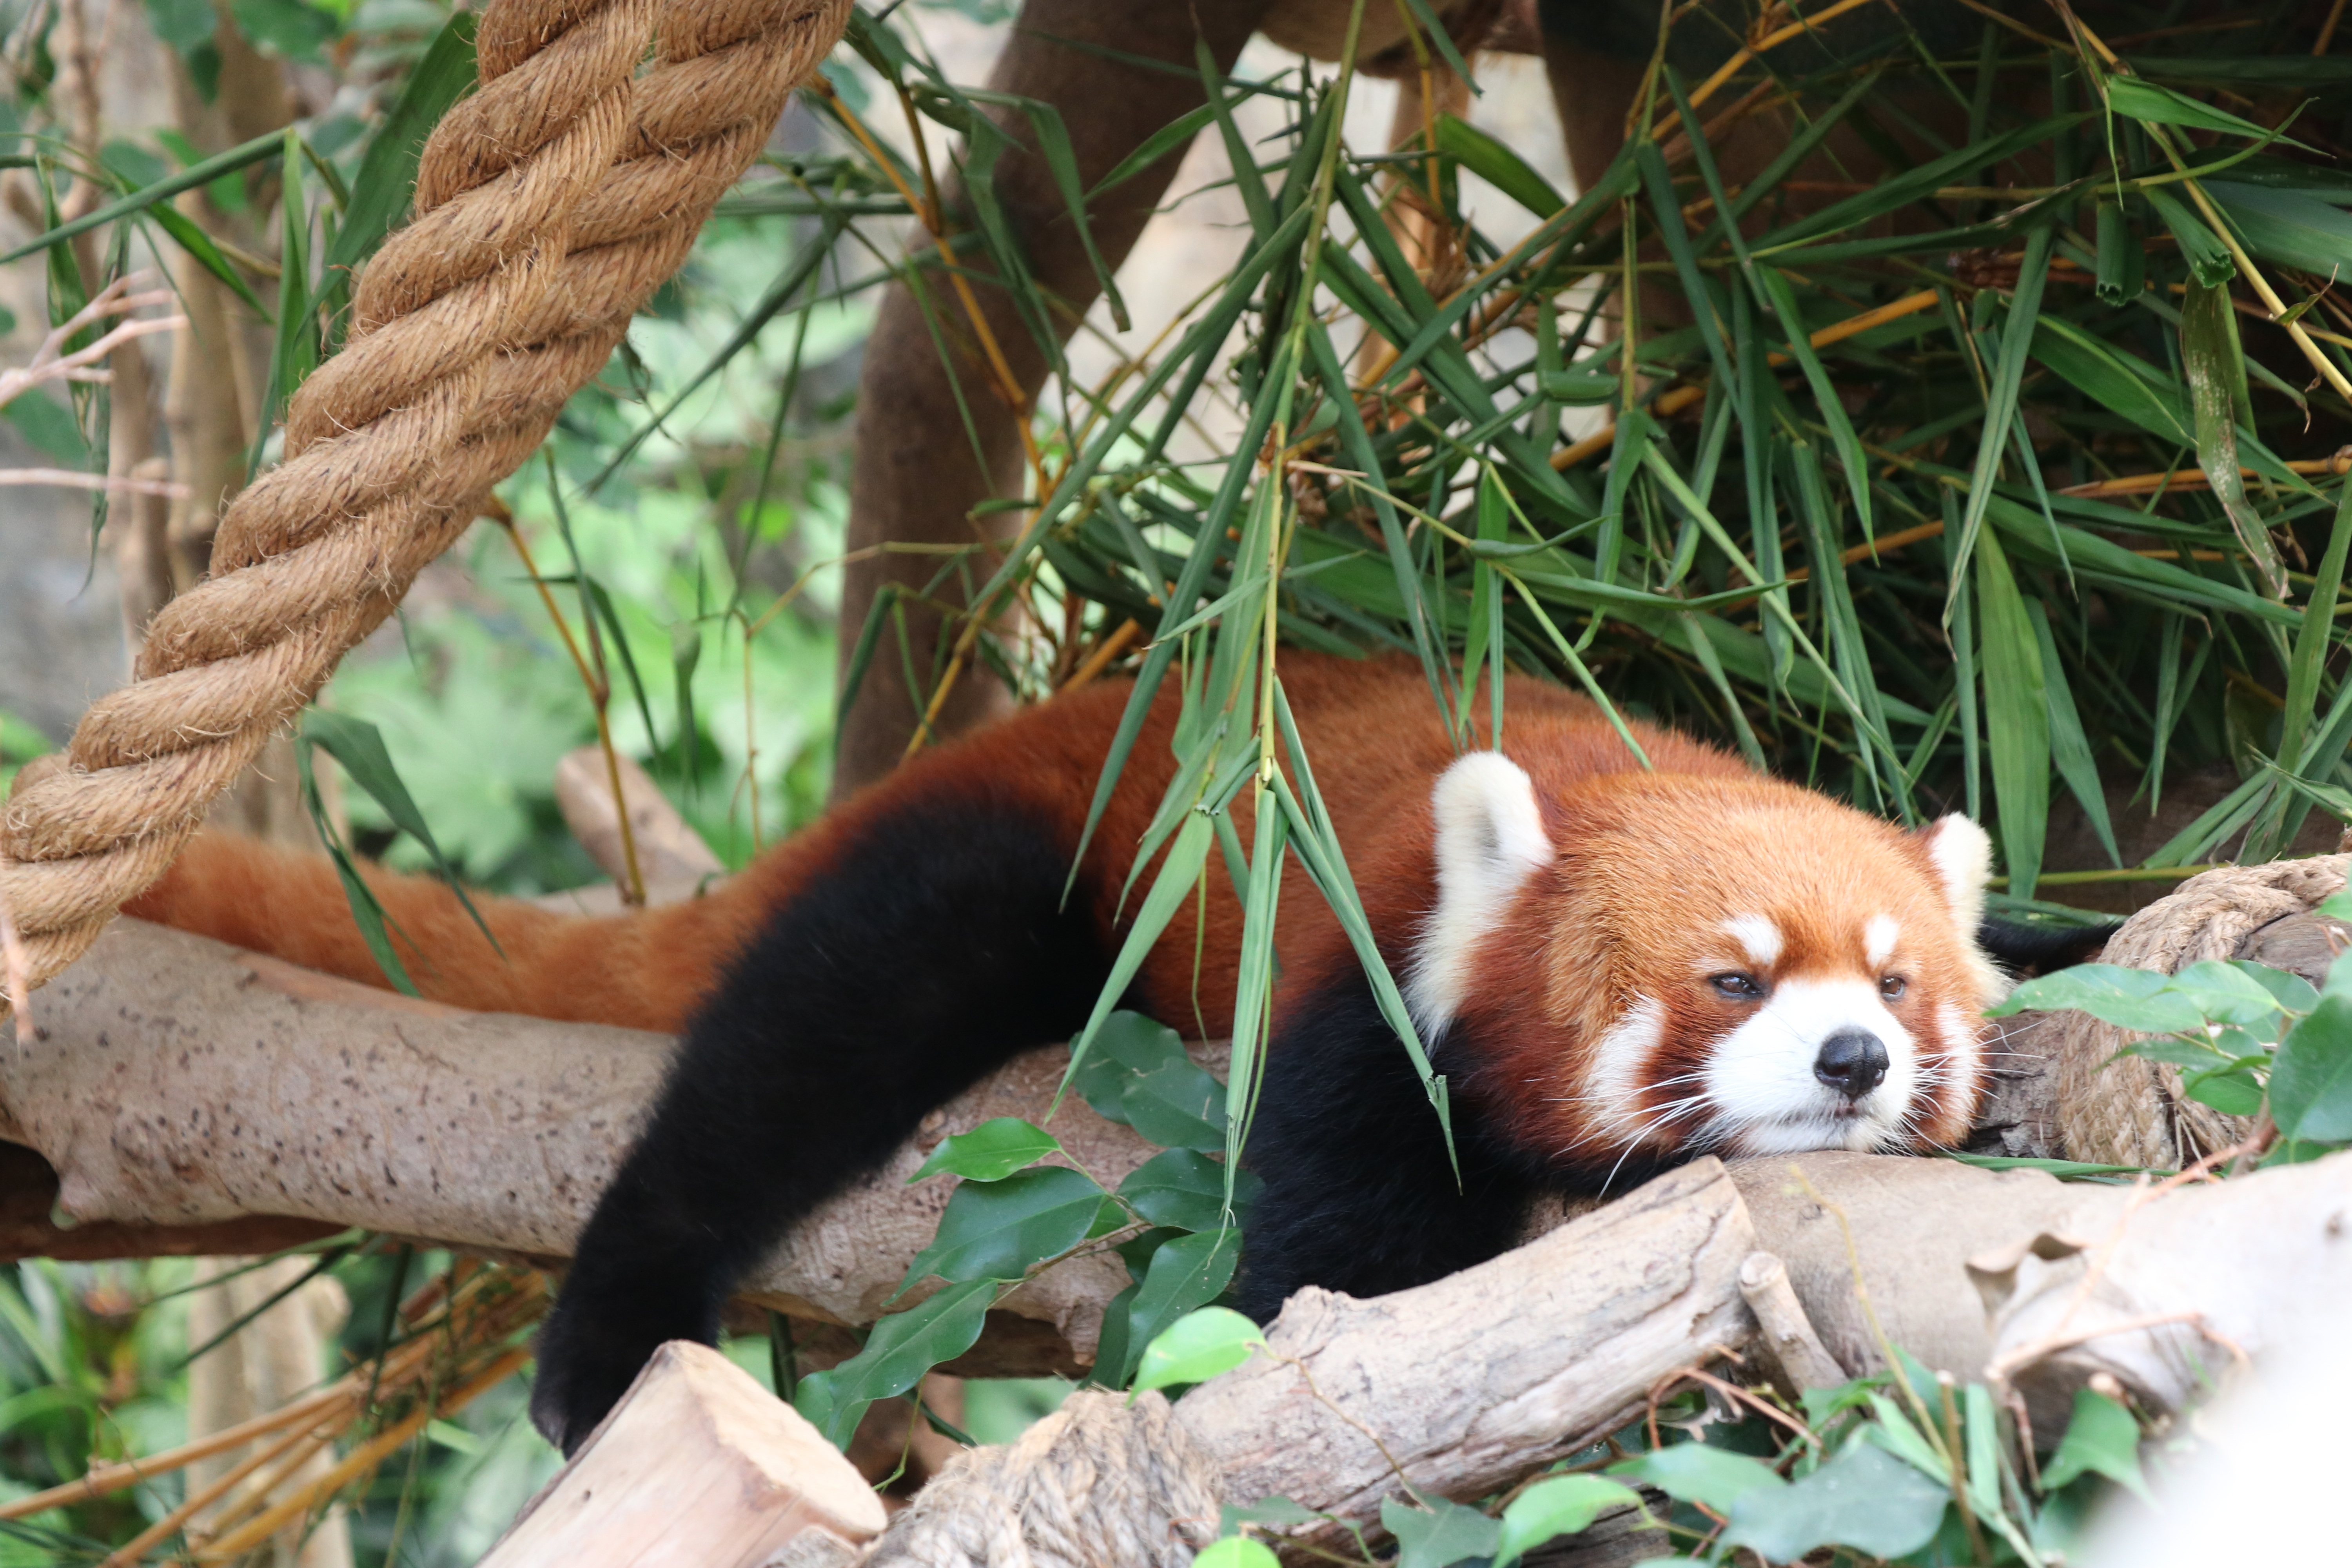
wildlife, zoo, mammal, fauna, red panda, vertebrate, giant panda